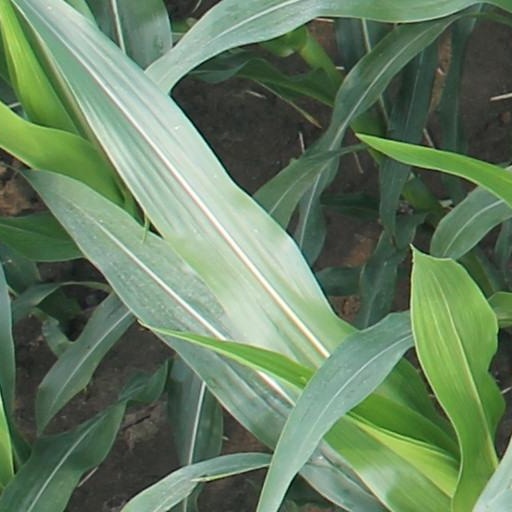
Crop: maize; corn